Adam's fountain

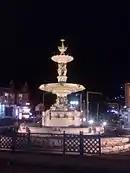
Adam's fountain

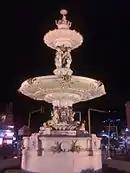
Night time view of Adam's fountain

It was initially planned to be placed near the Ooty market. But it was later decided that the site in front of the District collector's office in Ooty was a better place as it had more passersby. After building the fountain, it was discovered that the site needed the waterhead to function correctly. It was finally moved to its present location in Charring Cross in 1898. An old melanoxylon tree, which stood in the site of the present location of the fountain, considered a landmark in Charring Cross, was removed for the fountain's construction.